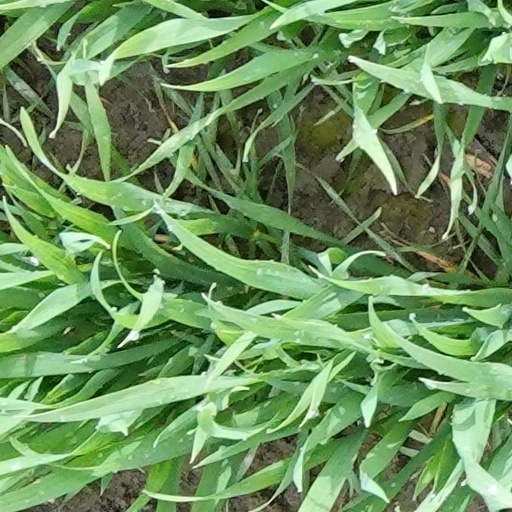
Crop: wheat